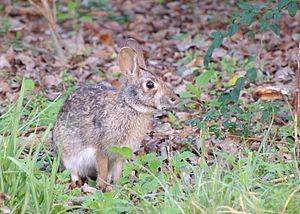
Le Lapin aquatique est une espèce de lapins de la famille des Leporidae. C’est un mammifère terrestre amphibie : bon nageur, il fréquente les marais et les zones humides du sud des États-Unis où il vit la plupart du temps en solitaire.